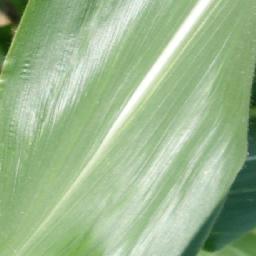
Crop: corn
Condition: (maize)_healthy